Opheliac

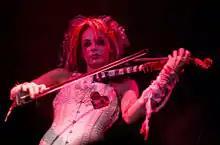
Autumn performing a song from "Opheliac" in Germany, 2007.

The word "Opheliac" is derived from the character Ophelia from the Shakespeare play "Hamlet". Autumn explained: